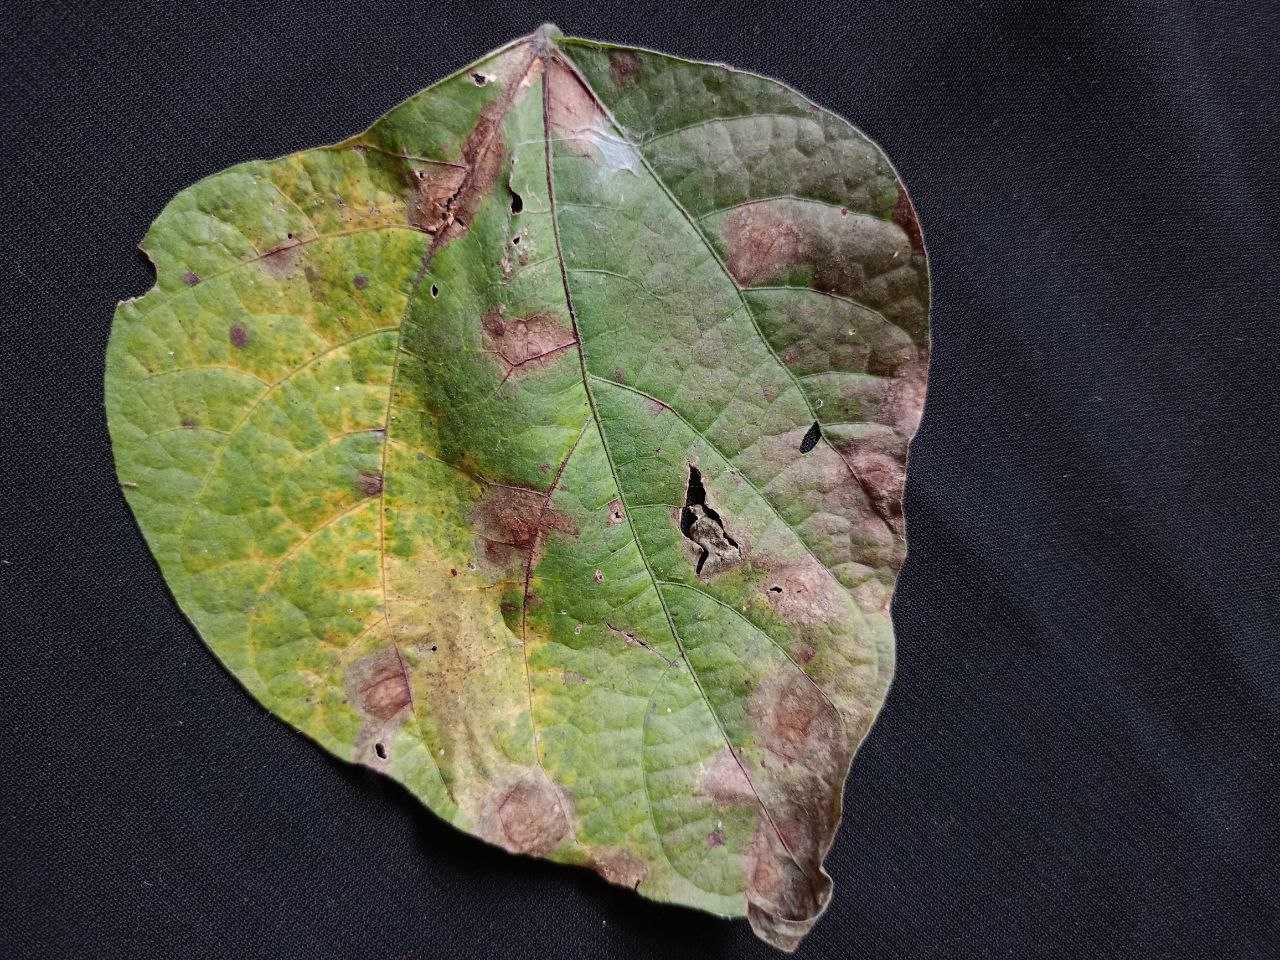
Crop: bean
Leaf condition: Blight